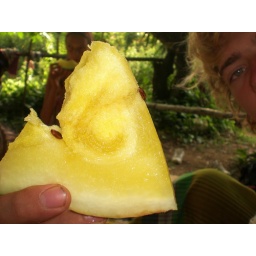
beautiful spiral in a yellow watermelon